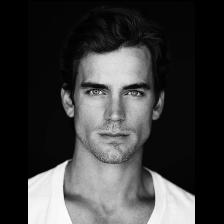
Label: Human